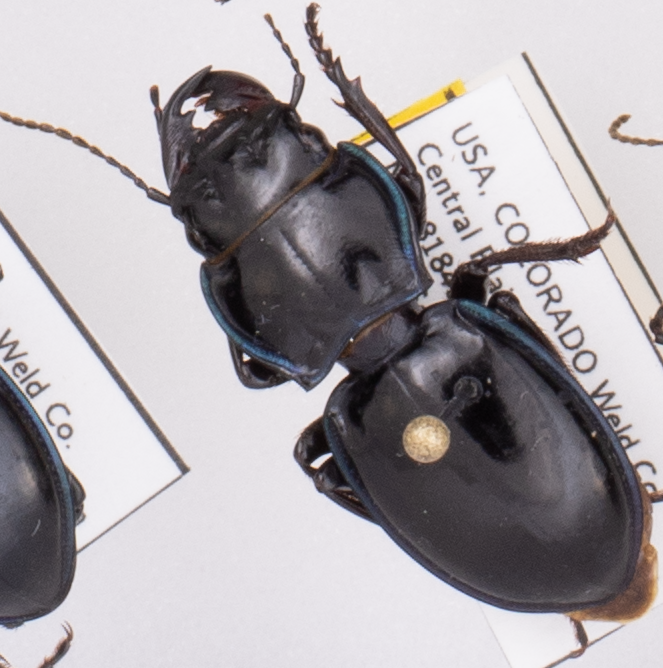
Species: Pasimachus elongatus
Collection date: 2022-09-14
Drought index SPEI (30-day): -1.216
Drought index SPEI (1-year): -1.594
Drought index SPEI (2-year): -1.45